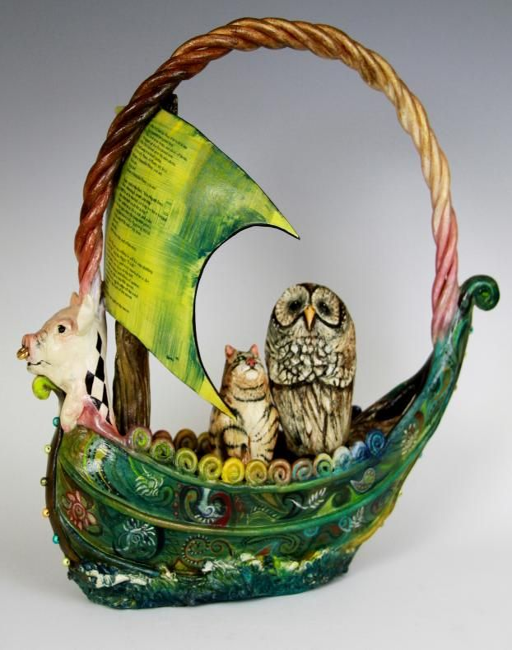
poetry book by author and by person .